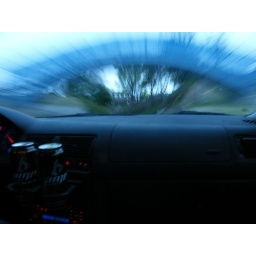
driving up the hill in Erie, under the bridge for the new rollercoaster